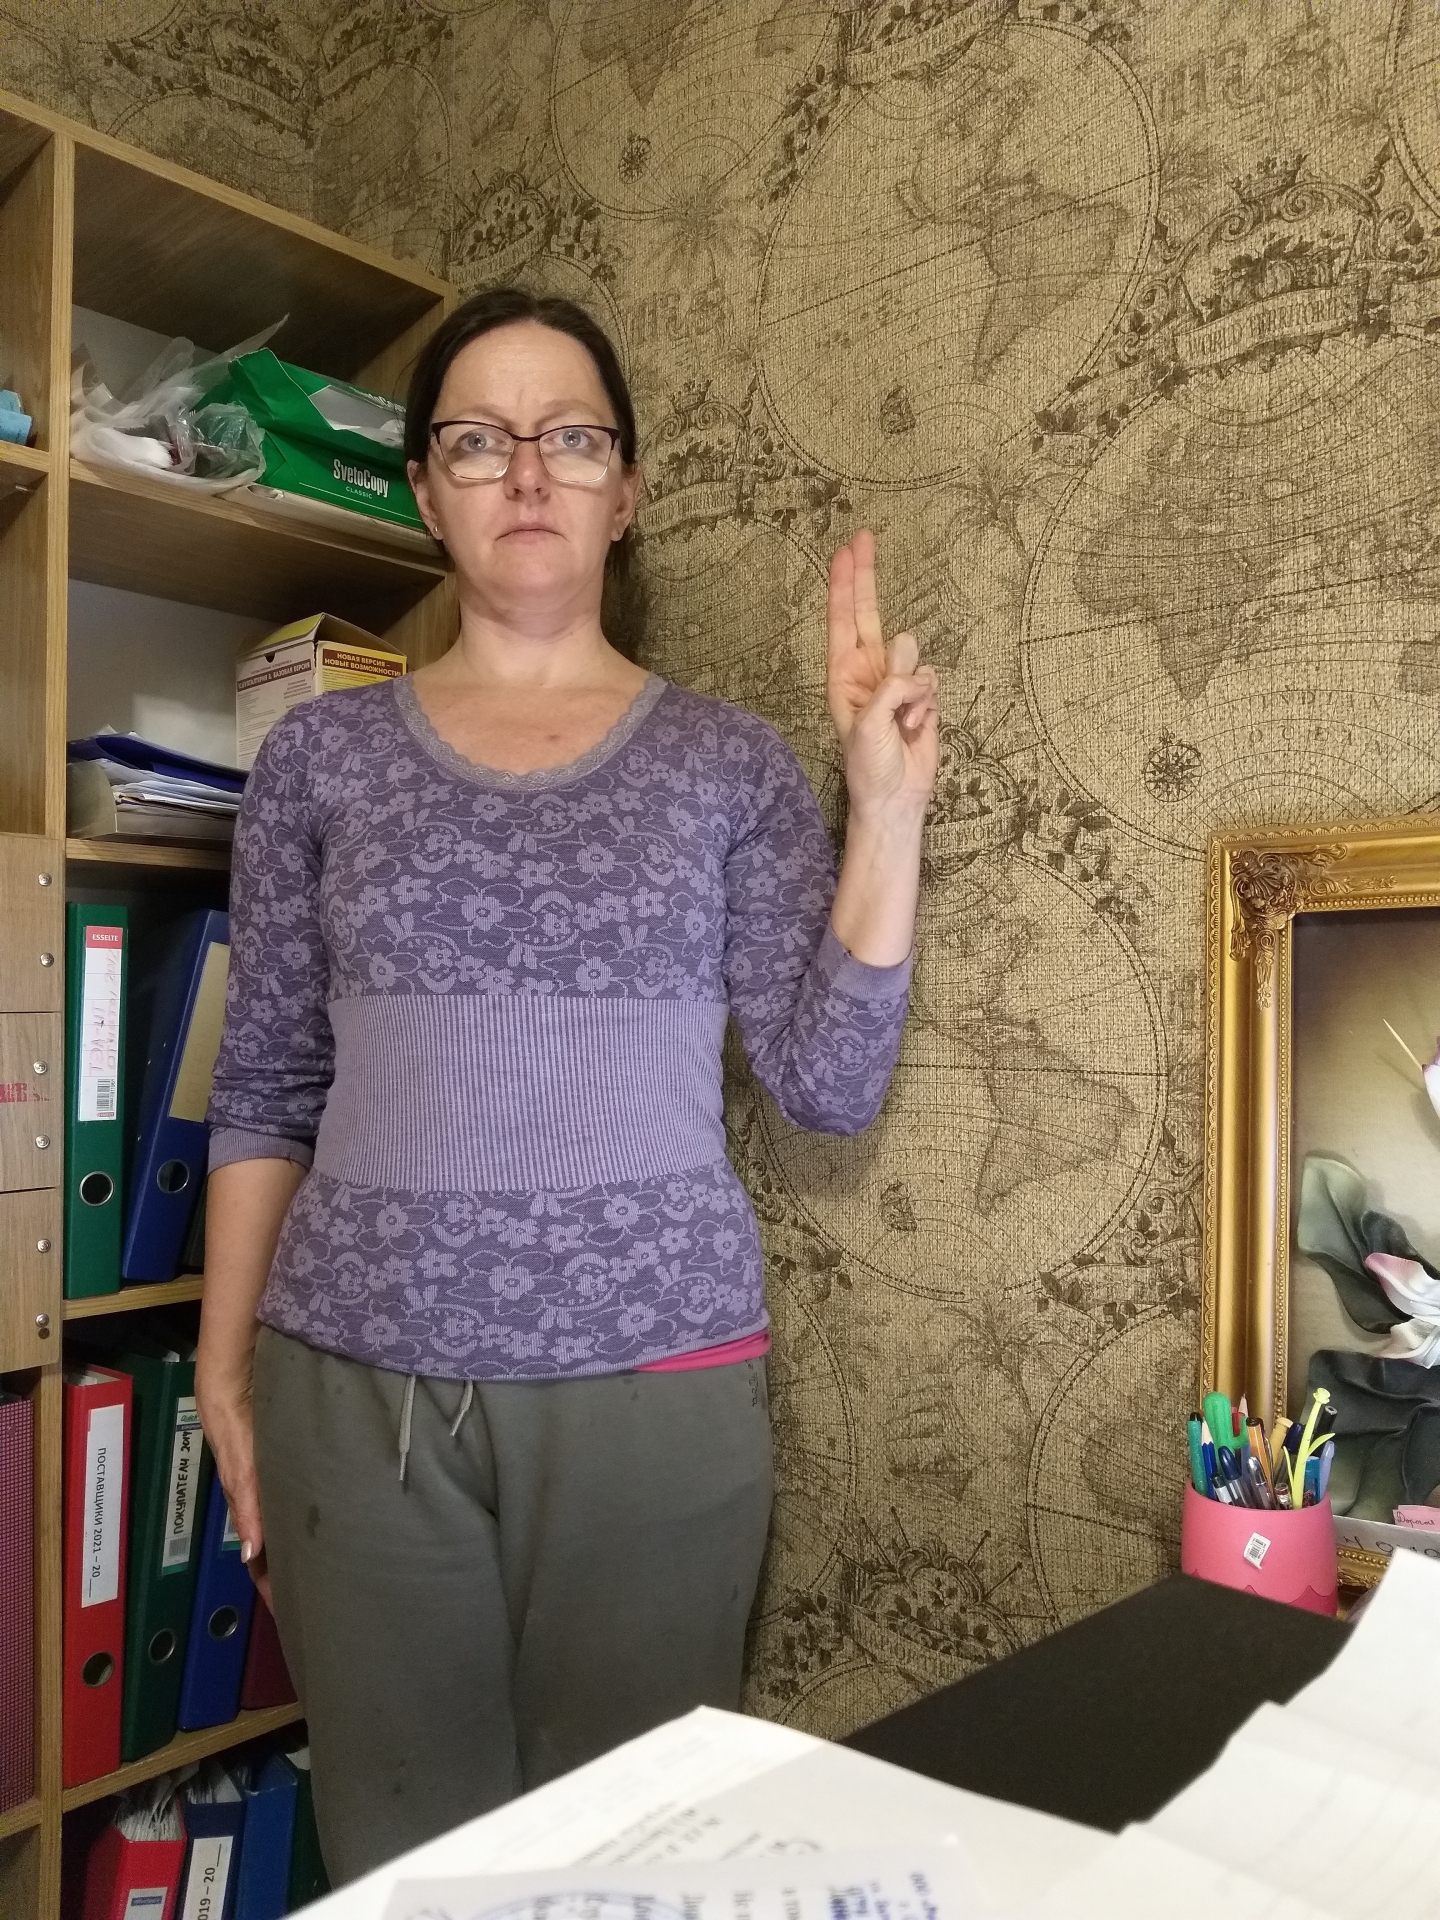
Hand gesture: two_up